2004 enlargement of the European Union

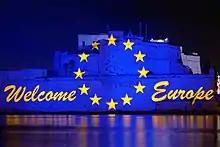
Celebrations at Fort Saint Angelo commemorating Malta's entry into the EU

Cyprus, Czech Republic, Estonia, Hungary, Latvia, Lithuania, Malta, Poland, Slovakia, and Slovenia became members on 1 May 2004, but some areas of cooperation in the European Union will apply to some of the EU member states at a later date. These are: